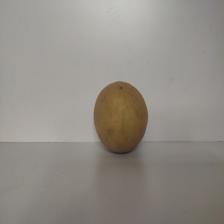
Size: Large